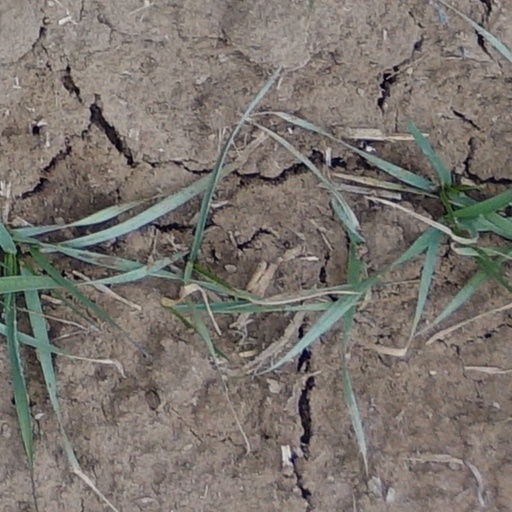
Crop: wheat